The Rite of Spring

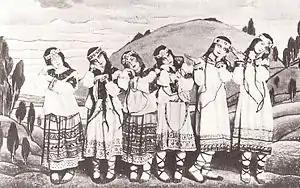
Dancers in Nicholas Roerich's original costumes. From left, Julitska, Marie Rambert, Jejerska, Boni, Boniecka, Faithful

Paris's Théâtre des Champs-Élysées was a new structure, which had opened on 2 April 1913 with a programme celebrating the works of many of the leading composers of the day. The theatre's manager, Gabriel Astruc, was determined to house the 1913 Ballets Russes season, and paid Diaghilev the large sum of 25,000 francs per performance, double what he had paid the previous year. The programme for 29 May 1913, as well as the Stravinsky premiere, included "Les Sylphides", Weber's "Le Spectre de la Rose" and Borodin's "Polovtsian Dances". Ticket sales for the evening, ticket prices being doubled for a premiere, amounted to 35,000 francs. A dress rehearsal was held in the presence of members of the press and assorted invited guests. According to Stravinsky, all went peacefully. However, the critic of "L'Écho de Paris", Adolphe Boschot, foresaw possible trouble; he wondered how the public would receive the work, and suggested that they might react badly if they thought they were being mocked.